Totok

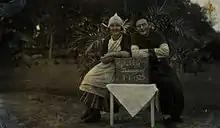
Dutch Totok couple wearing Dutch traditional clothing on New Year's Day 1926

Totok is an Indonesian term of Javanese origin, used in Indonesia to refer to recent migrants of Arab, Chinese, or European origins. In the eighteenth and nineteenth centuries it was popularised among colonists in Batavia, who initially coined the term to describe the foreign born and new immigrants of "pure blood" – as opposed to people of mixed indigenous and foreign descent, such as the "Peranakan" Arabs, Chinese or Europeans (the latter being better known as the Indo people).